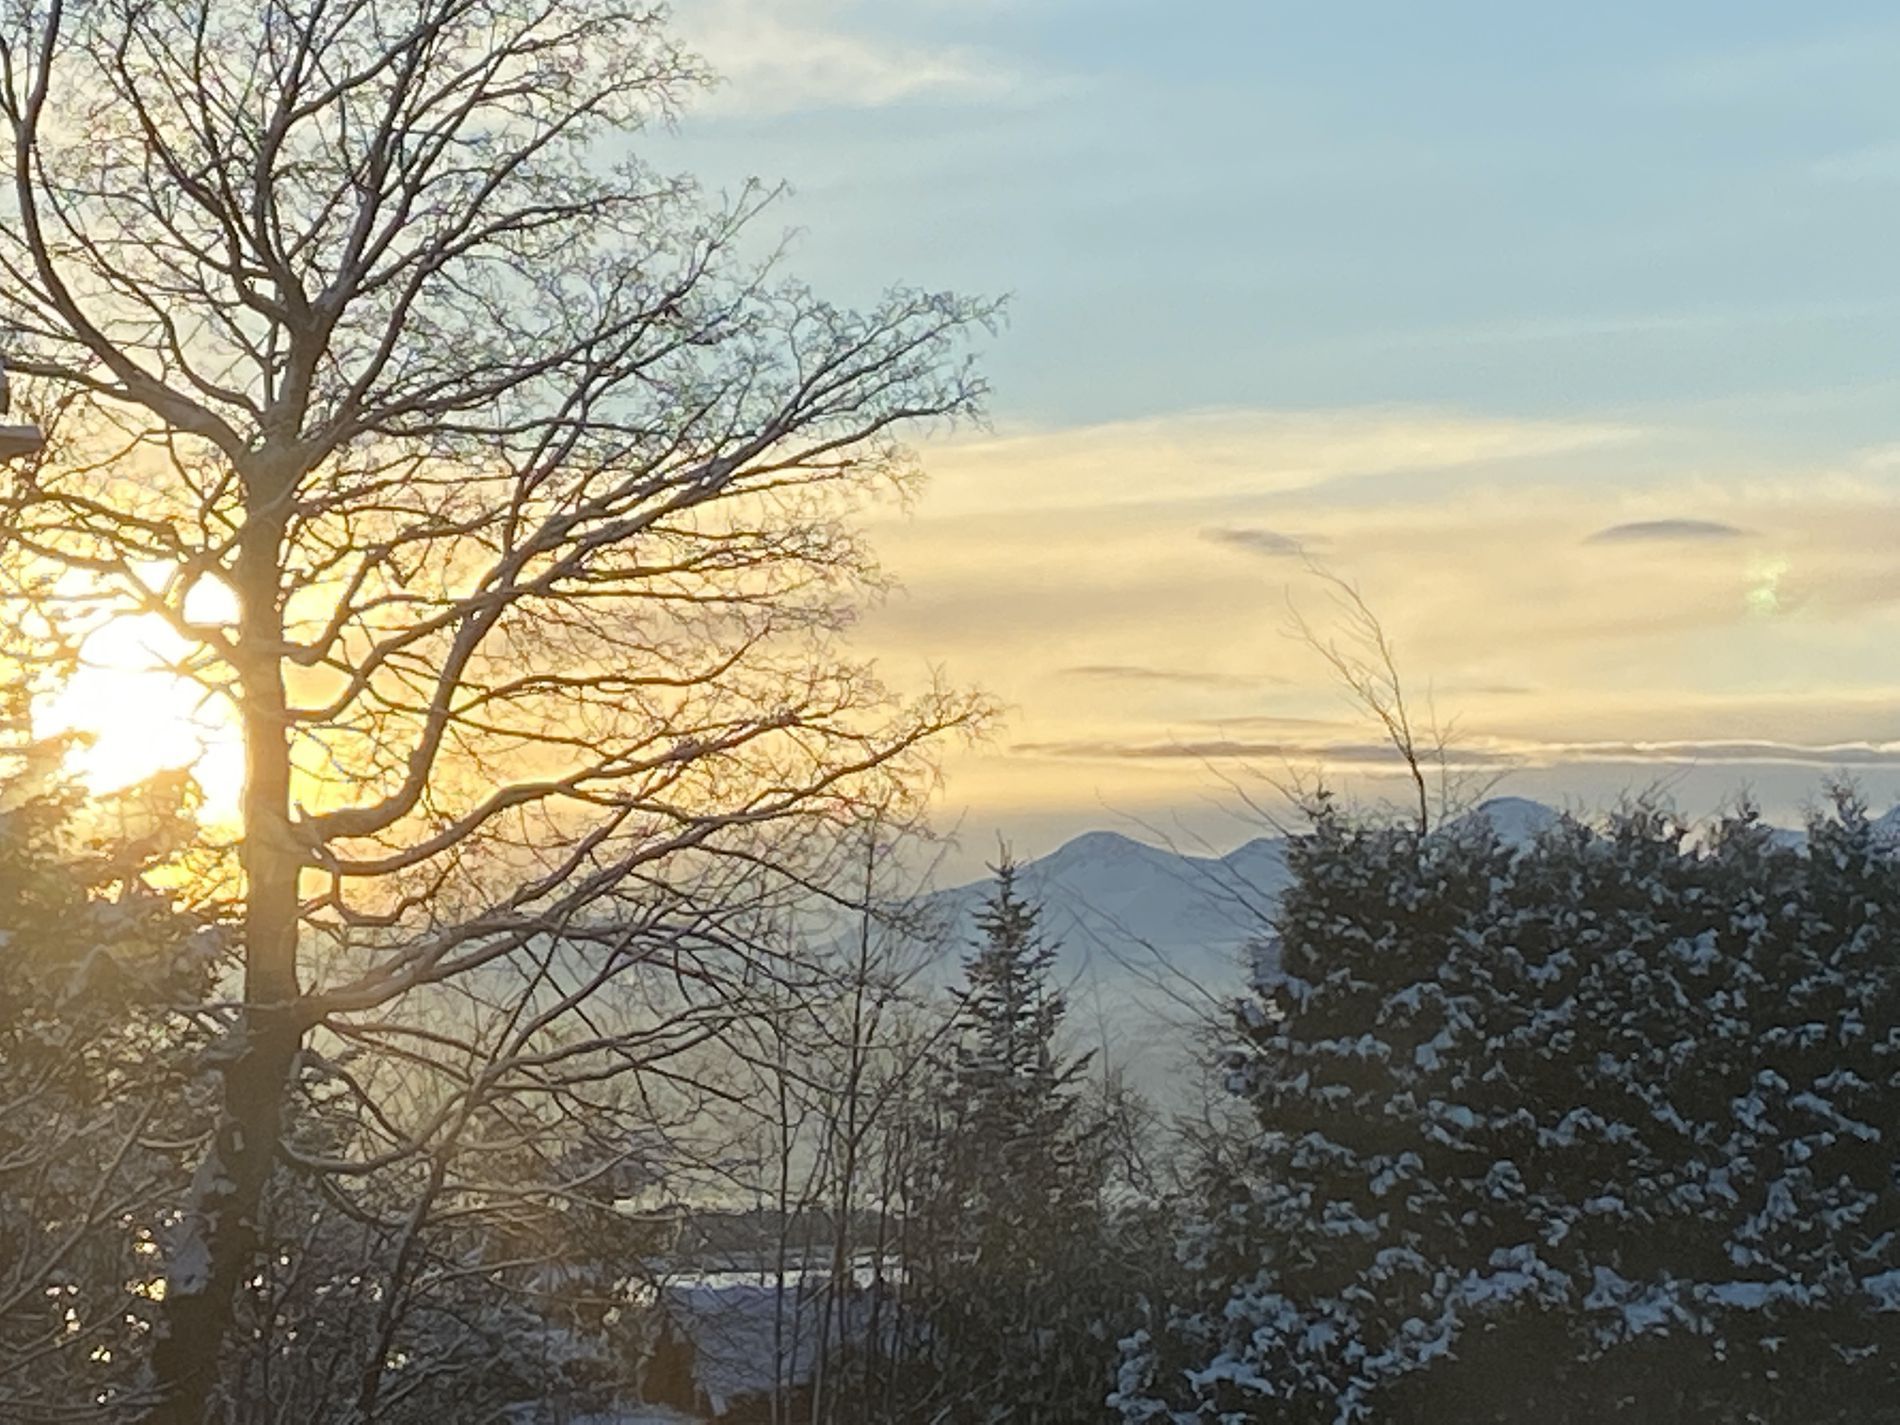
Winter’s glow
The image captures a tranquil winter landscape, where tall evergreen trees stand quietly, their branches dusted with a thick layer of fresh white snow. The sky above is expansive, filled with soft, puffy clouds that gently frame a bright, glowing sun.
Wide Angle mid Eye Level  shot taken from a slight distance, allowing the viewer to take in both the sky and the forest together in a color palette of soft whites, blues, and golden tones that dominate the palette. using the sun as the main light source. The overall atmosphere is tranquil, majestic, and immersive.
Labels: Nature, Outdoors, Sky, Plant, Vegetation, Tree, Sunrise, Land, Woodland, Scenery, Landscape, Sun, Sunlight, Grove, Weather, Wilderness, Sunset, Cloud, Snow, Fir, Flare, Light, Jungle, Horizon, Mountain, Mountain Range, Rainforest, Conifer, Winter, mountains, trees, the sun
Camera: Apple iPhone 11
Lens: iPhone 11 back dual wide camera 4.25mm f/1.8
Aperture: F1.8
Exposure: 1/2358 sec
ISO: 32
Focal length: 4.25